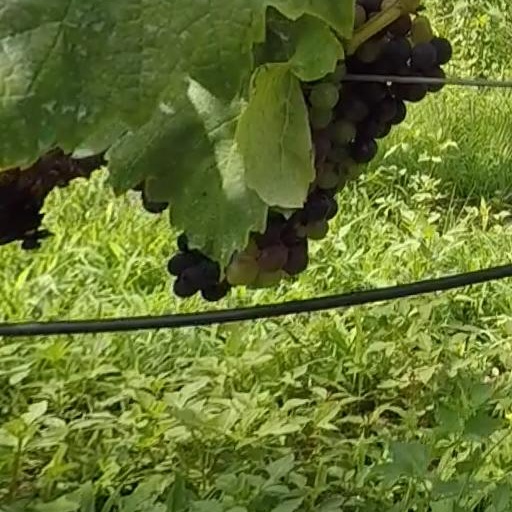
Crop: grape